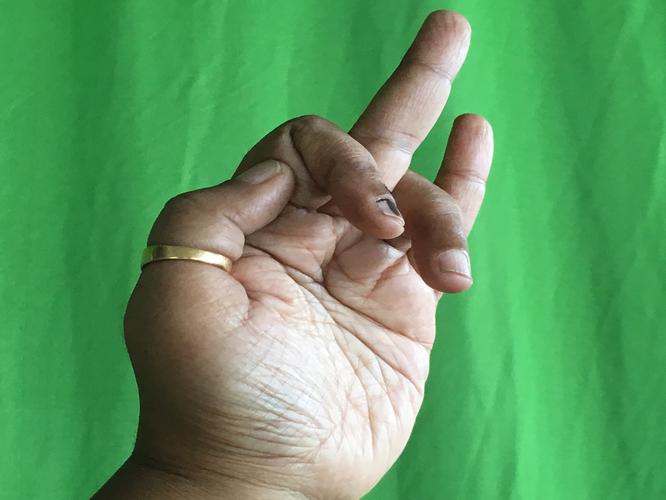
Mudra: Shukatundam
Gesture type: single_hand